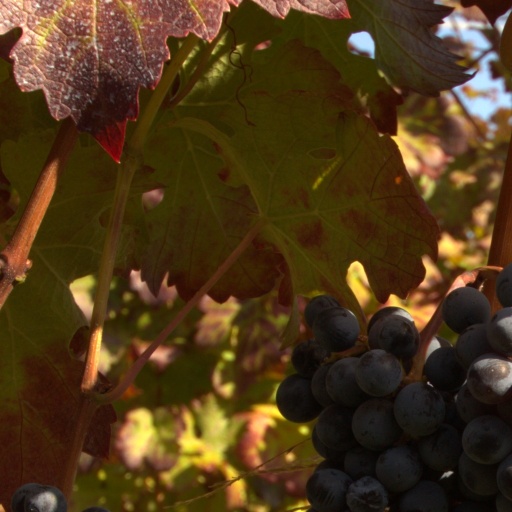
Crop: grape